Patricia Violet Slater

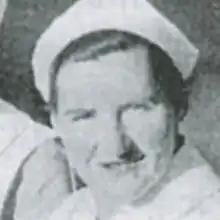
Training in 1941

Patricia Violet Slater (6 December 1918 2 October 1990) was an Australian nurse and nurse educator. Slater was the Director of the College of Nursing and under her guidance the college offered the first undergraduate nurse-education course in Australia.